Colo (film)

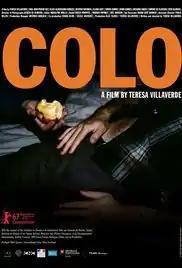
Film poster

Colo is a 2017 Portuguese drama film directed by Teresa Villaverde. It was selected to compete for the Golden Bear in the main competition section of the 67th Berlin International Film Festival.